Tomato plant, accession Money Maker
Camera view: bottom (45 deg); turntable rotation: 240 degrees
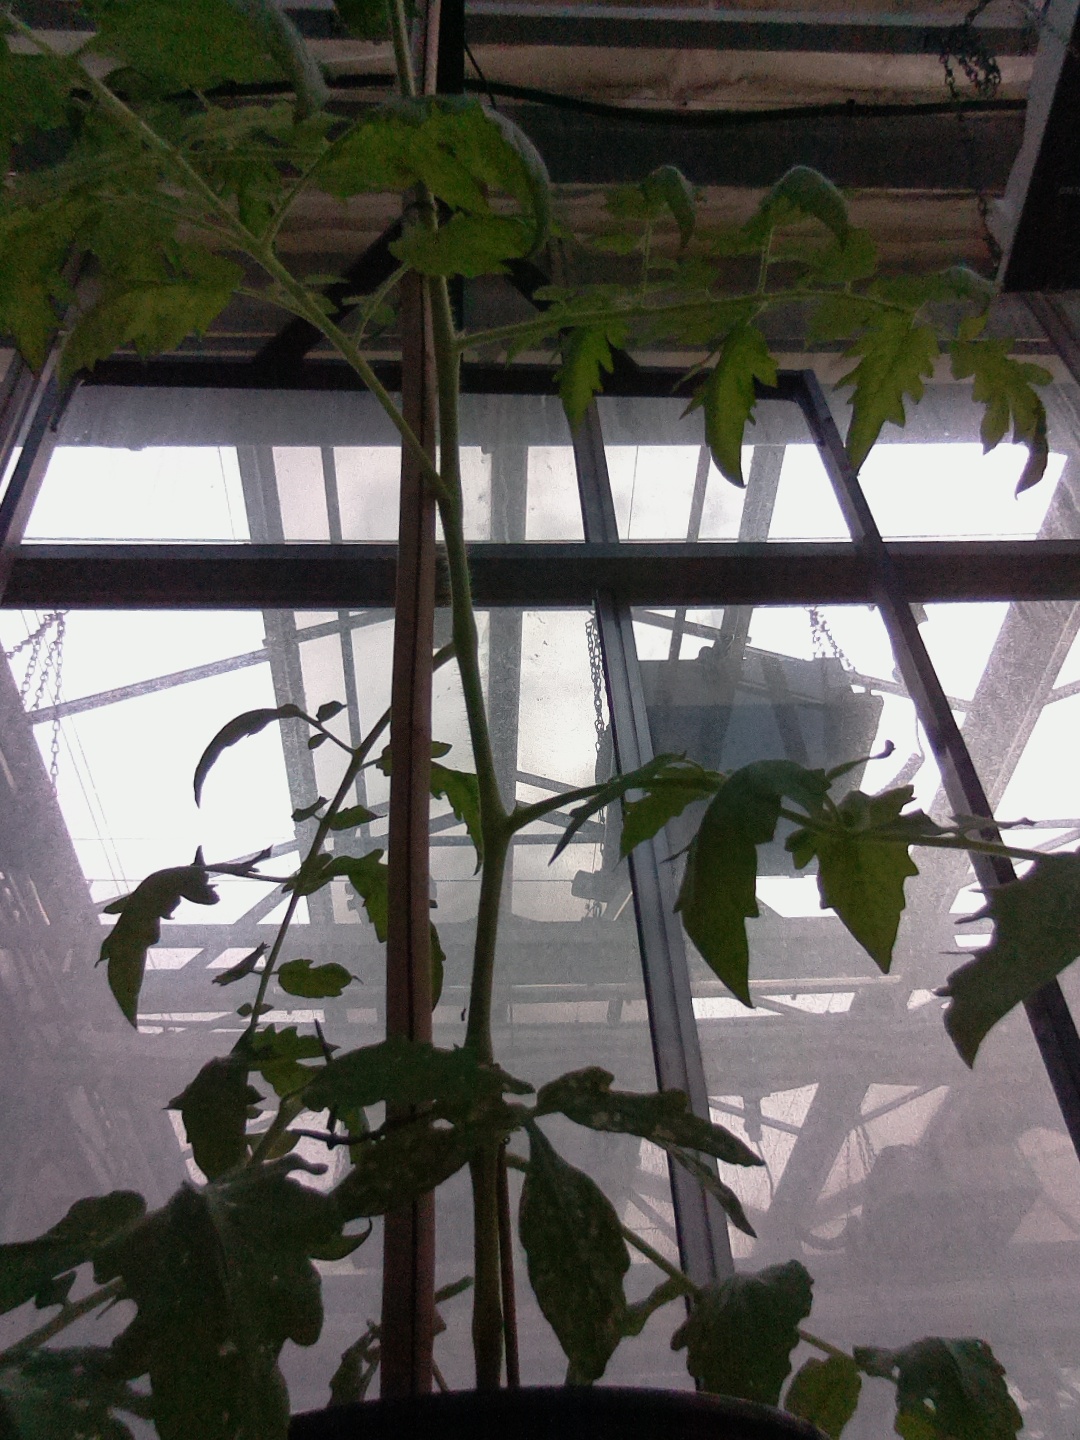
BBCH growth stage 52: 2 inflorescences visible